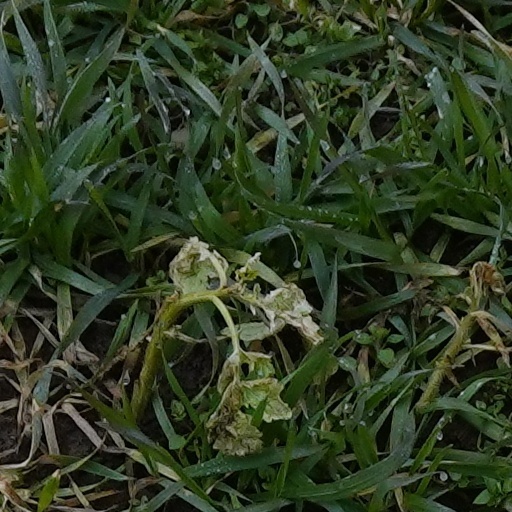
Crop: wheat